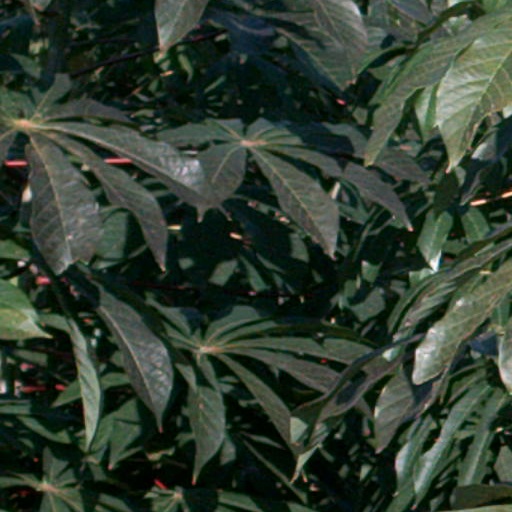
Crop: cassava